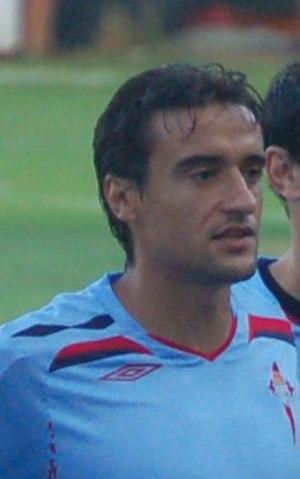
Francisco Noguerol Freijedo est un footballeur espagnol né le 9 juillet 1976 à San Cristovo de Cea en Espagne. Il évolue au poste de défenseur central.